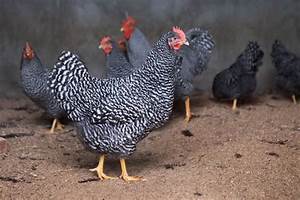
Label: chicken